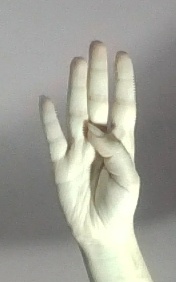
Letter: kaaf